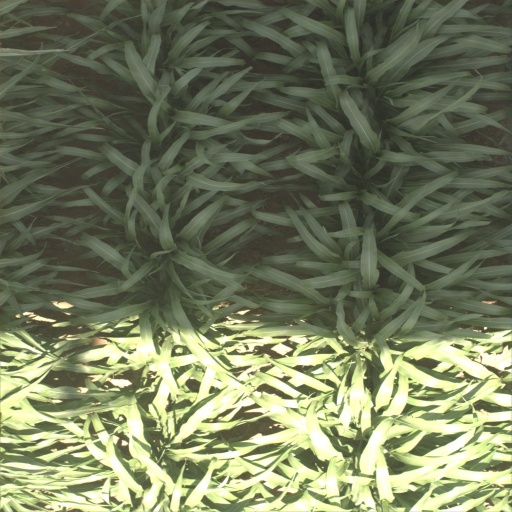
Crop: sorghum